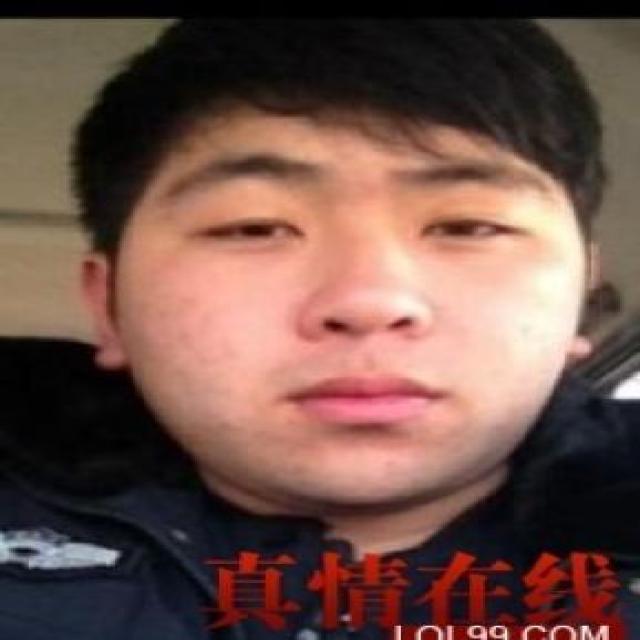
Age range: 21-44